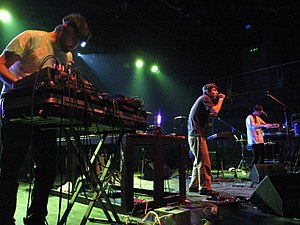
Animal Collective
Animal Collective live i Prag
Animal Collective er en anerkendt og anmelderrost musikgruppe der i øjeblikket er baseret i New York, men som oprindeligt har sit udspring i Baltimore, Maryland. Gruppen består af Avey Tare, Panda Bear, Deakin, eller Deacon samt Geologist. Udgivelser under navnet Animal Collective kan dække over en udgivelse fra nogle eller alle disse medlemmer, det vil sige at gruppen arbejder med et løst lineup. Genremæssigt er de svære at definere, da de eksperimenterer ekstraordinært meget med stilarter og koncepter fra album til album. Gruppen driver desuden pladeselskabet Paw Tracks, hvorpå de udgiver deres eget og andres materiale.